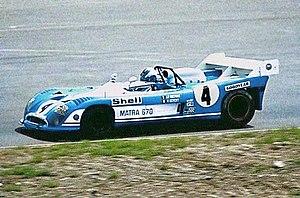
Albert François Cevert Goldenberg, couramment appelé François Cevert et surnommé « Le Prince », est un pilote automobile français né le 25 février 1944 à Paris, et mort le 6 octobre 1973 sur le circuit de Watkins Glen lors des essais qualificatifs du Grand Prix des États-Unis.
Le sport automobile français entre dans la légende en créant la première compétition automobile de l'histoire avec l'épreuve Paris-Rouen le 22 juillet 1894. Le premier prix est partagé entre Panhard & Levassor et les fils de Peugeot frères.